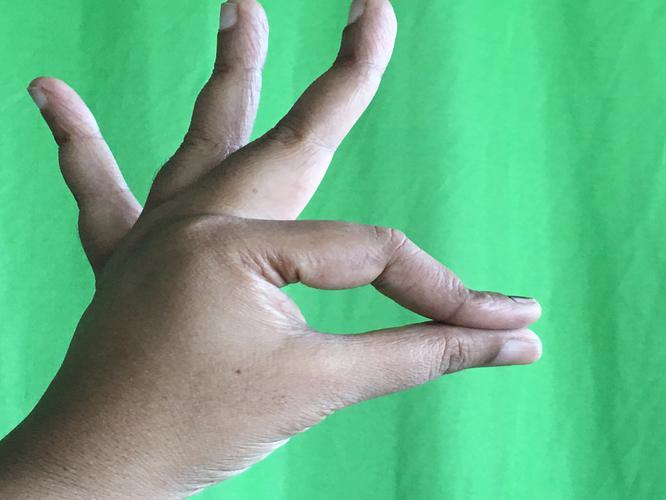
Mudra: Hamsasyam
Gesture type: single_hand